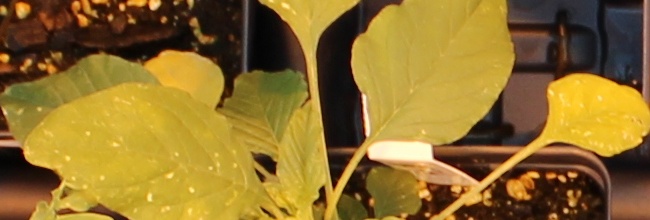
Label: Palmer Amaranth